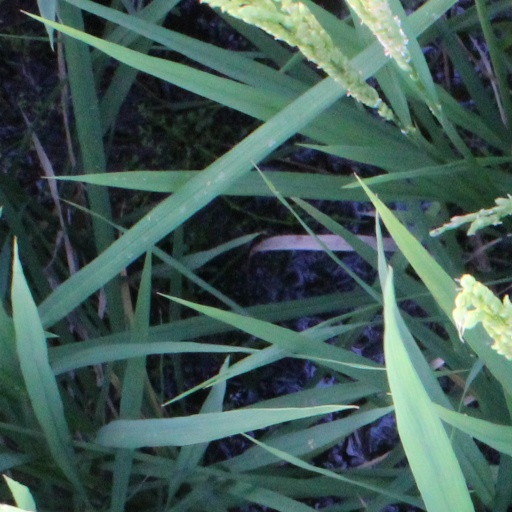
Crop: rice